Christina Seelye

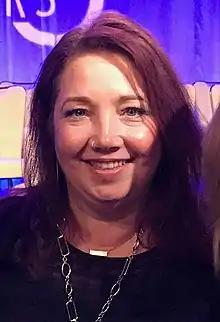
Seelye in 2017

Christina Seelye is an American entrepreneur. She is the CEO and founder of video game publisher Maximum Games, and its subsidiaries Modus Games and Modus Studios.